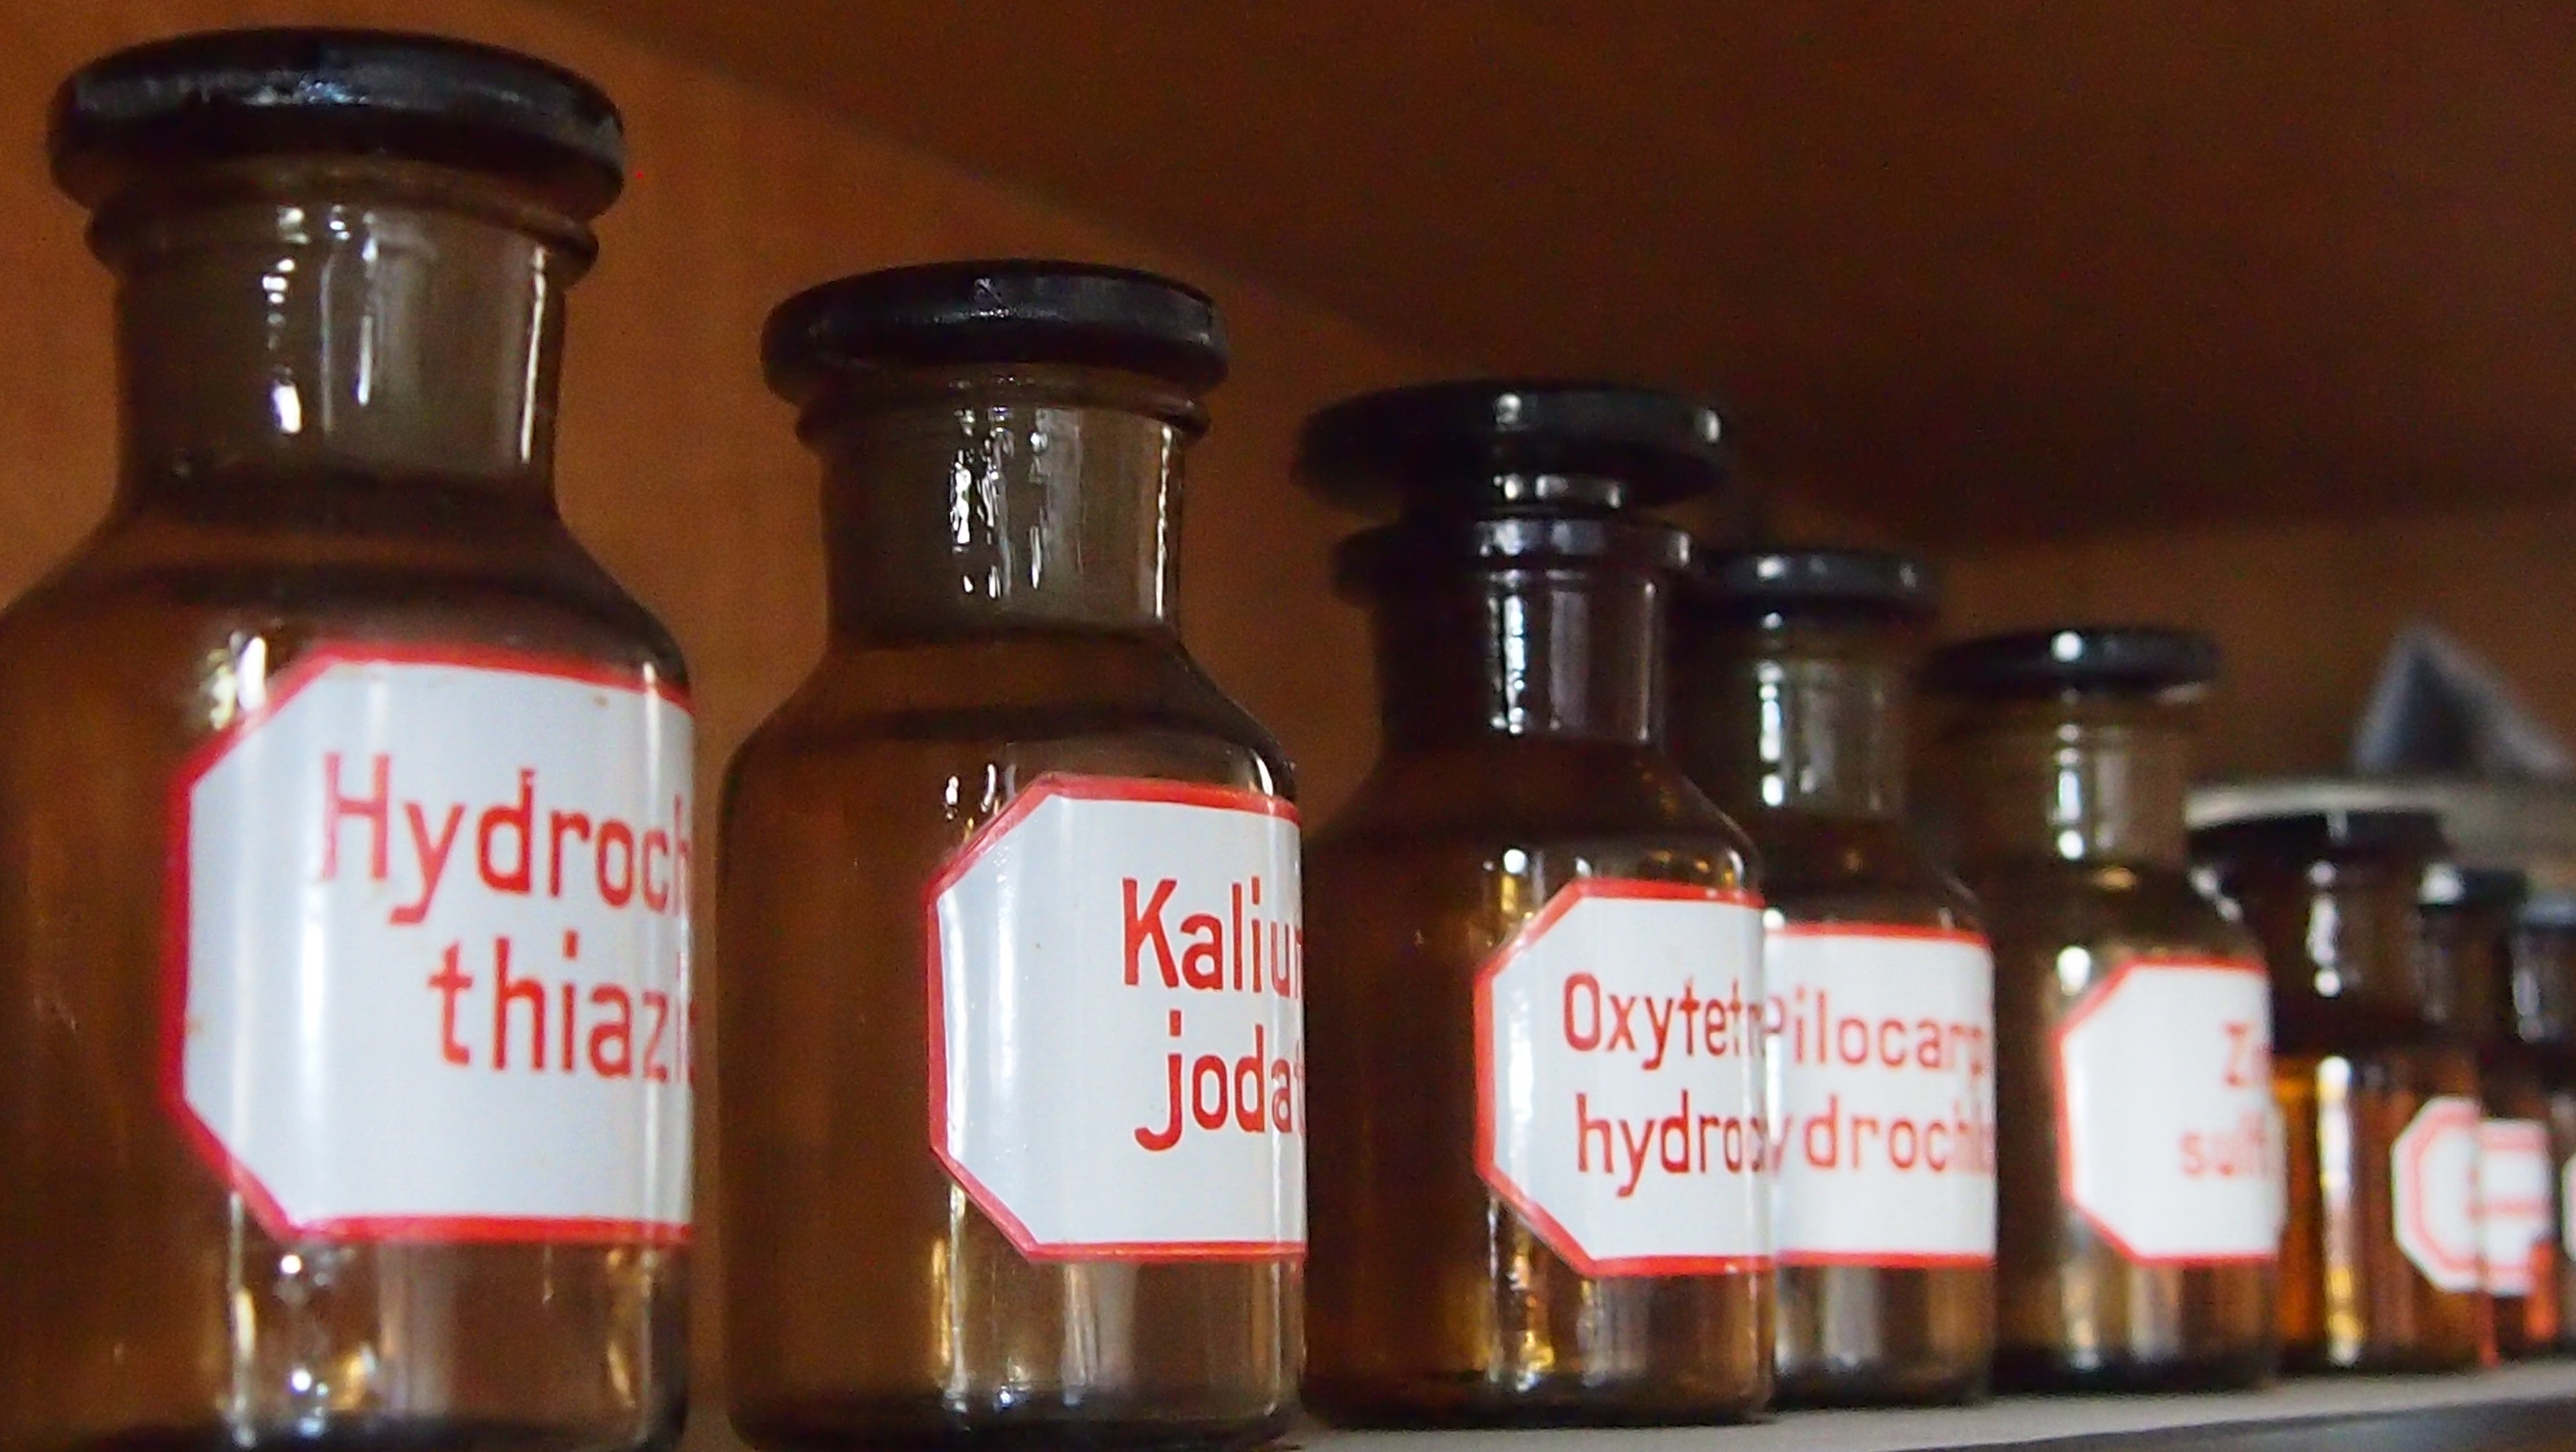
drink, bottle, beer, pharmacy, liqueur, vessels, pharma, distilled beverage